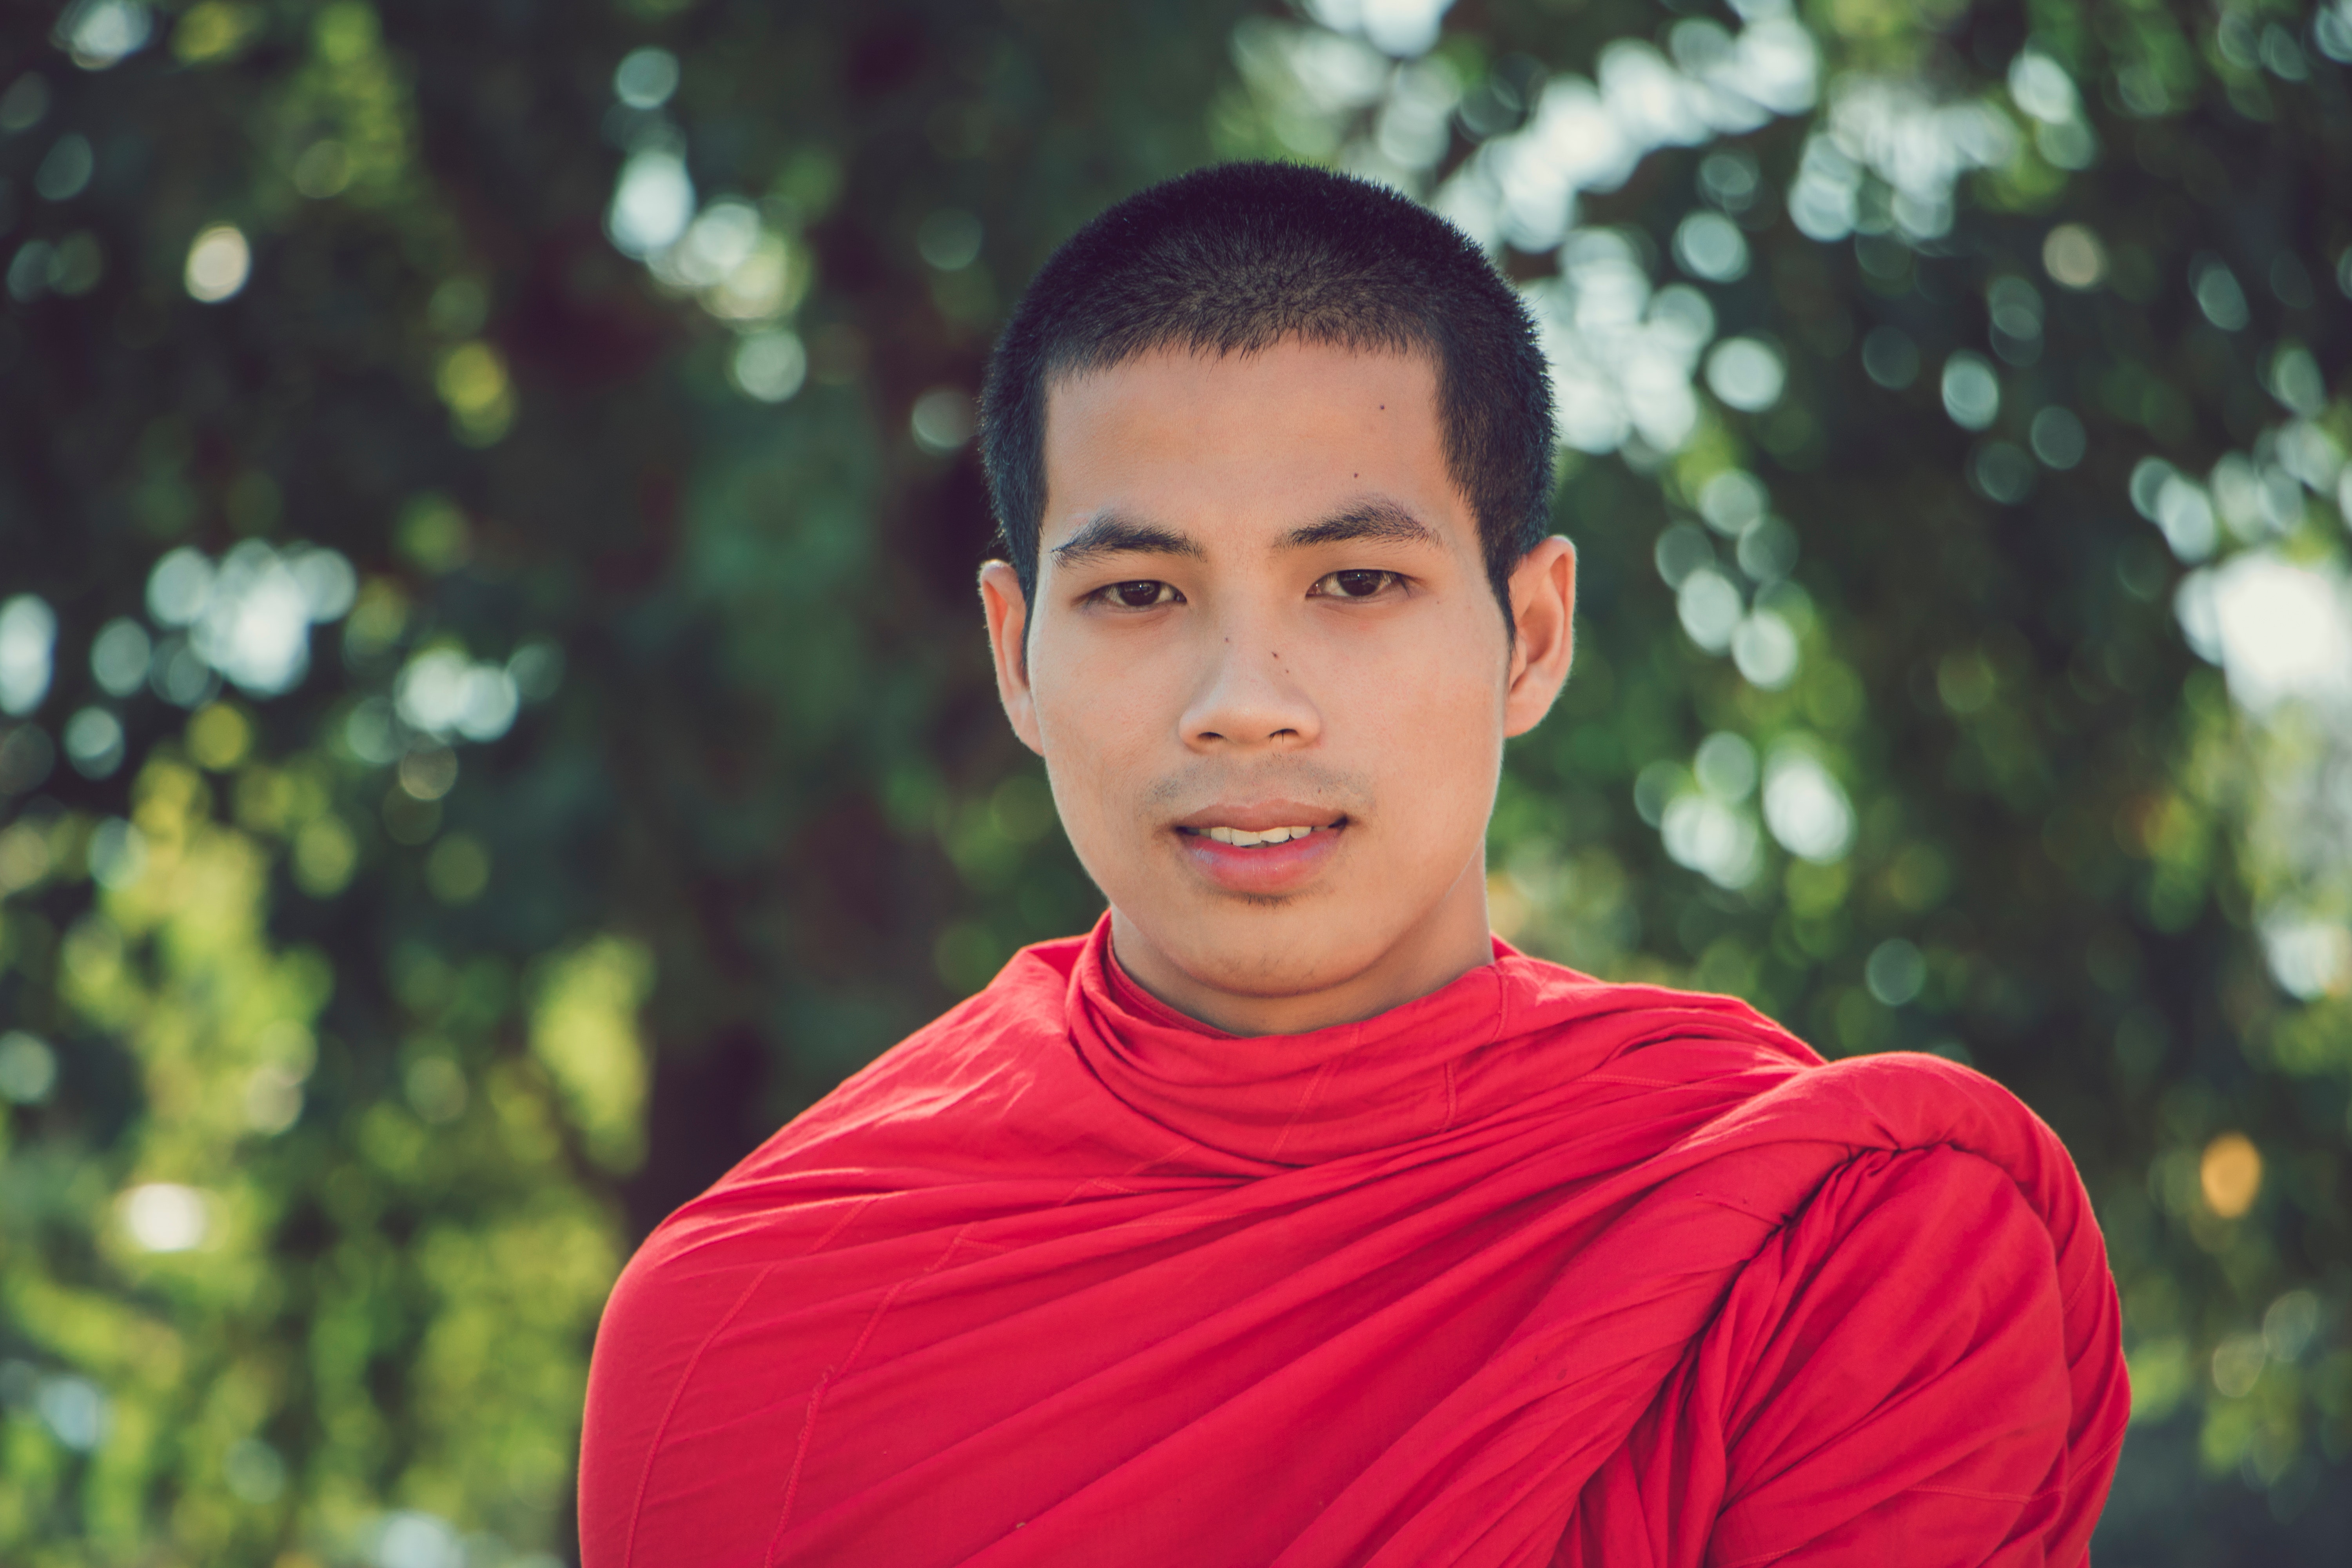
face, red, green, head, forehead, photography, tree, smile, plant, leisure, portrait photography, vacation, black hair